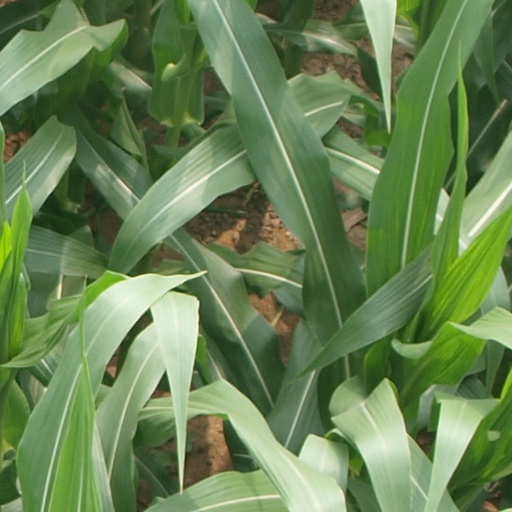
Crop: maize; corn